Gosné

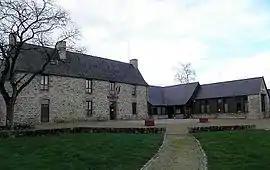
Town hall

Gosné (Gallo: "Gosnae") is a commune in the Ille-et-Vilaine department in Brittany in northwestern France.